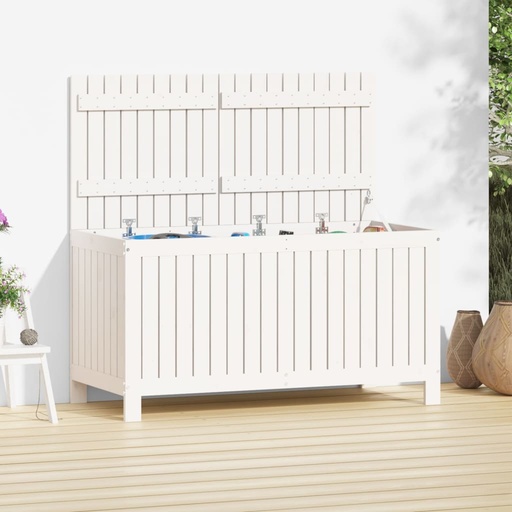
Sodo daiktadėžė, balta, 121x55x64cm, pušies medienos masyvas
Brand: Dovitus
Category: Furniture > Outdoor Furniture > Outdoor Beds